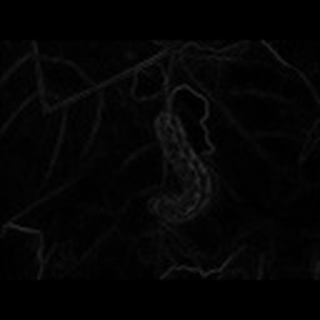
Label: cotton_army_worm